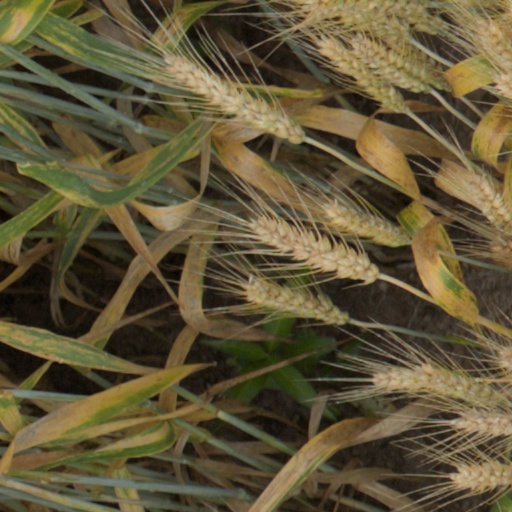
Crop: wheat